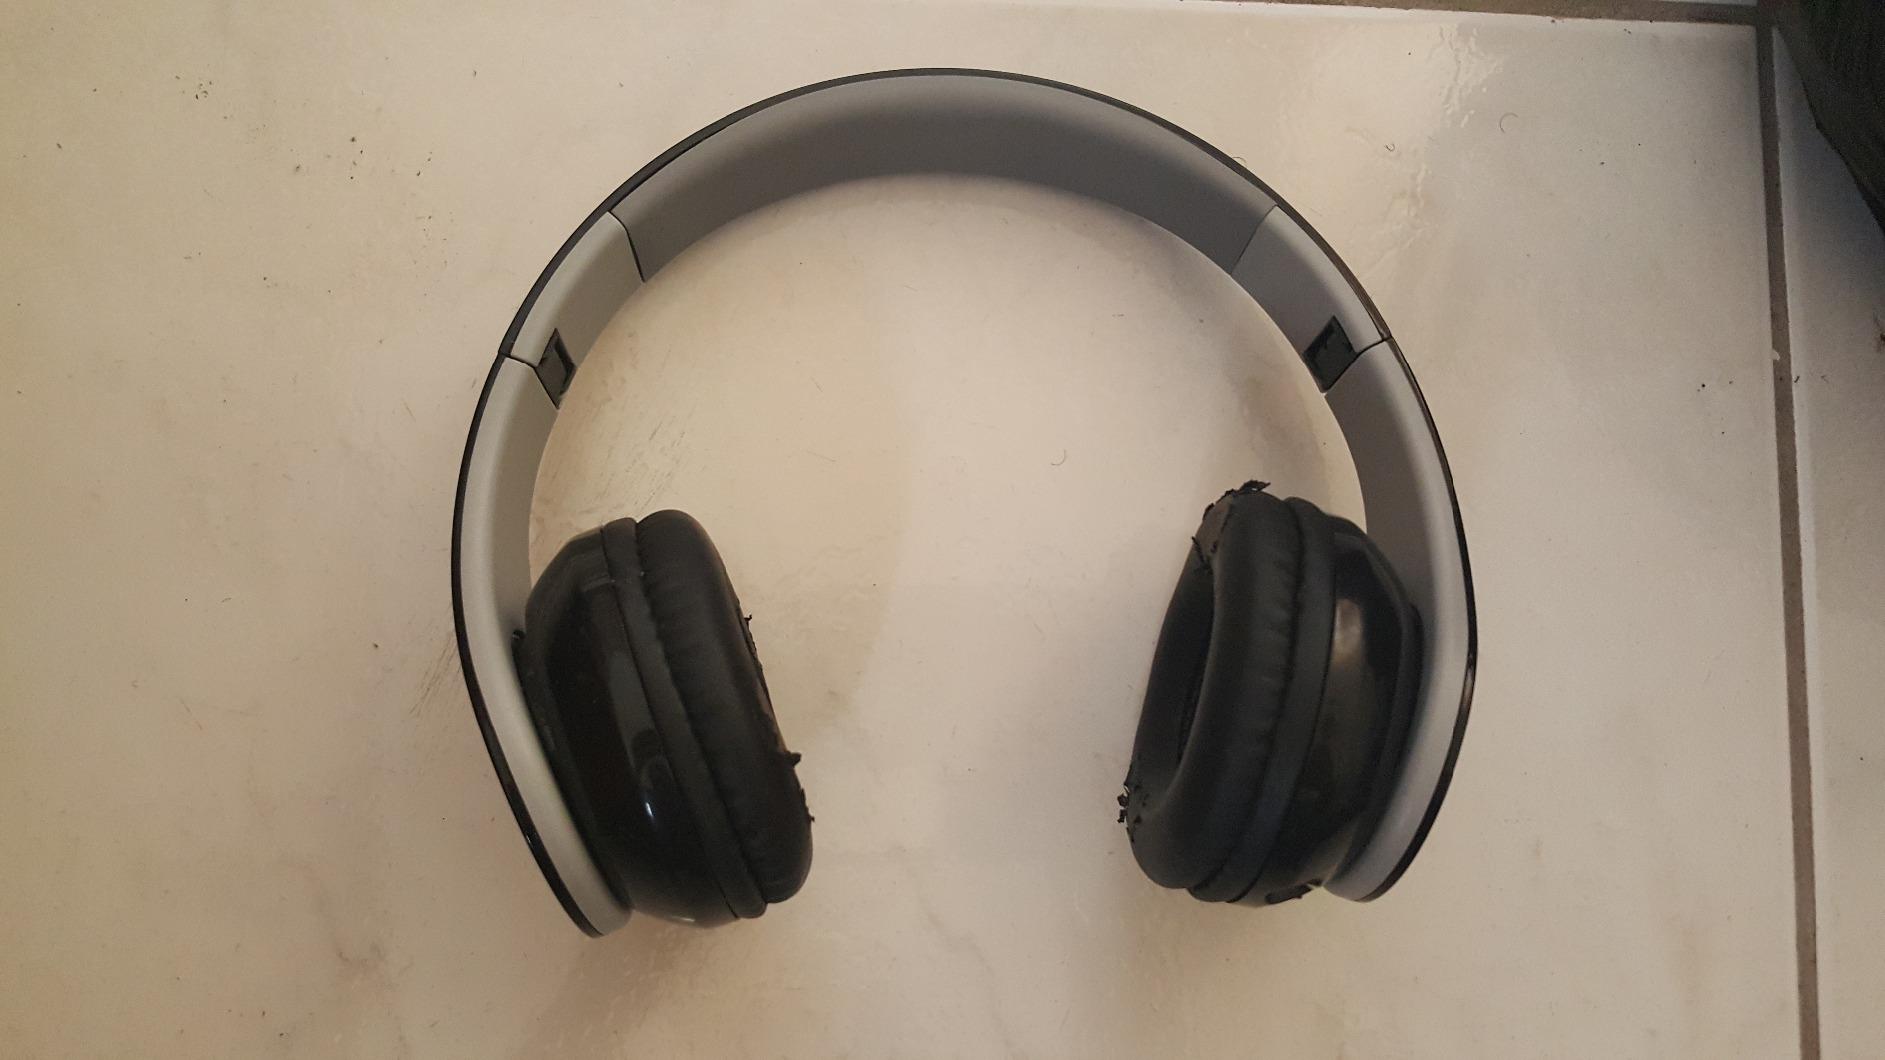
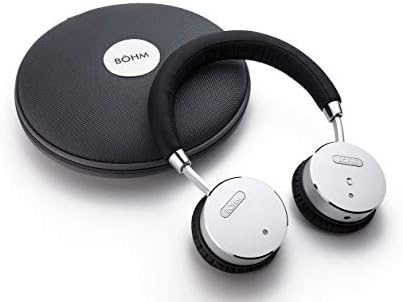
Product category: headphones
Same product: no